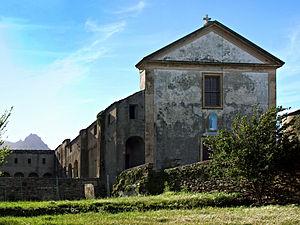
Sisco, Cap Corse (Corse) - Église du couvent Sant' Antone
Sisco est une commune française située dans la circonscription départementale de la Haute-Corse et le territoire de la collectivité de Corse. Elle appartient à l'ancienne piève de Brando, dans le Cap Corse.